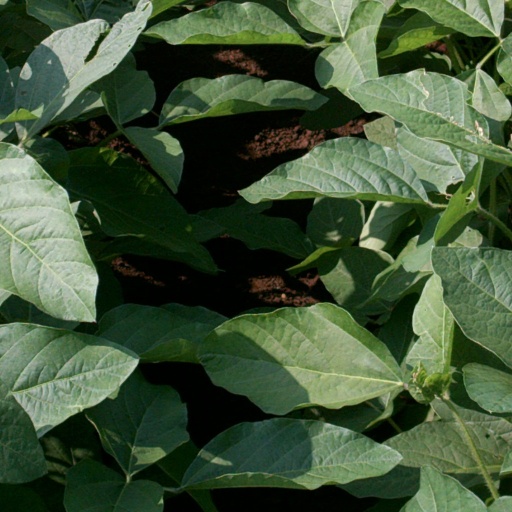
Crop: soybean